Qualia the Purple

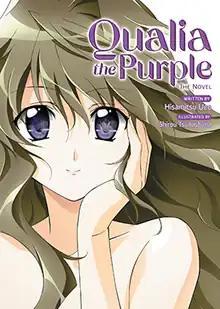
Cover of the light novel's English edition, featuring Marii Yukari and Manabu "Gaku" Hatou (reflected in eyes)

is a "yuri" science fiction light novel written by and illustrated by . It was first published in Japan by ASCII Media Works under the Dengeki Bunko imprint on July 10, 2009. A manga adaptation, drawn by Tsunashima, was serialized in "Dengeki Daioh" starting on January 27, 2011, and published in Japan in a total of three "tankōbon" volumes. Both the novel and its manga adaptation are licensed by Seven Seas Entertainment for publication in North America.